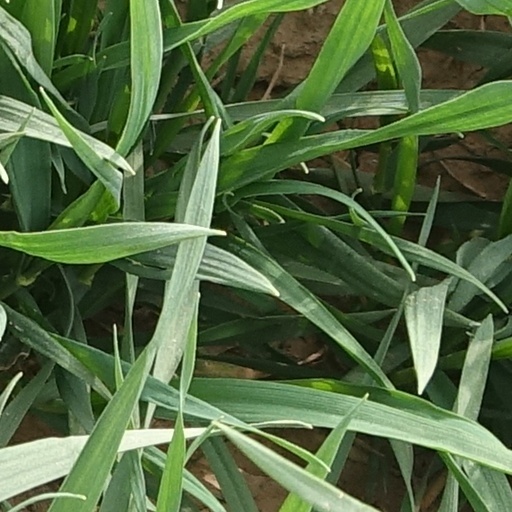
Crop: wheat